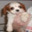
Label: dog